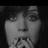
Emotion: sad